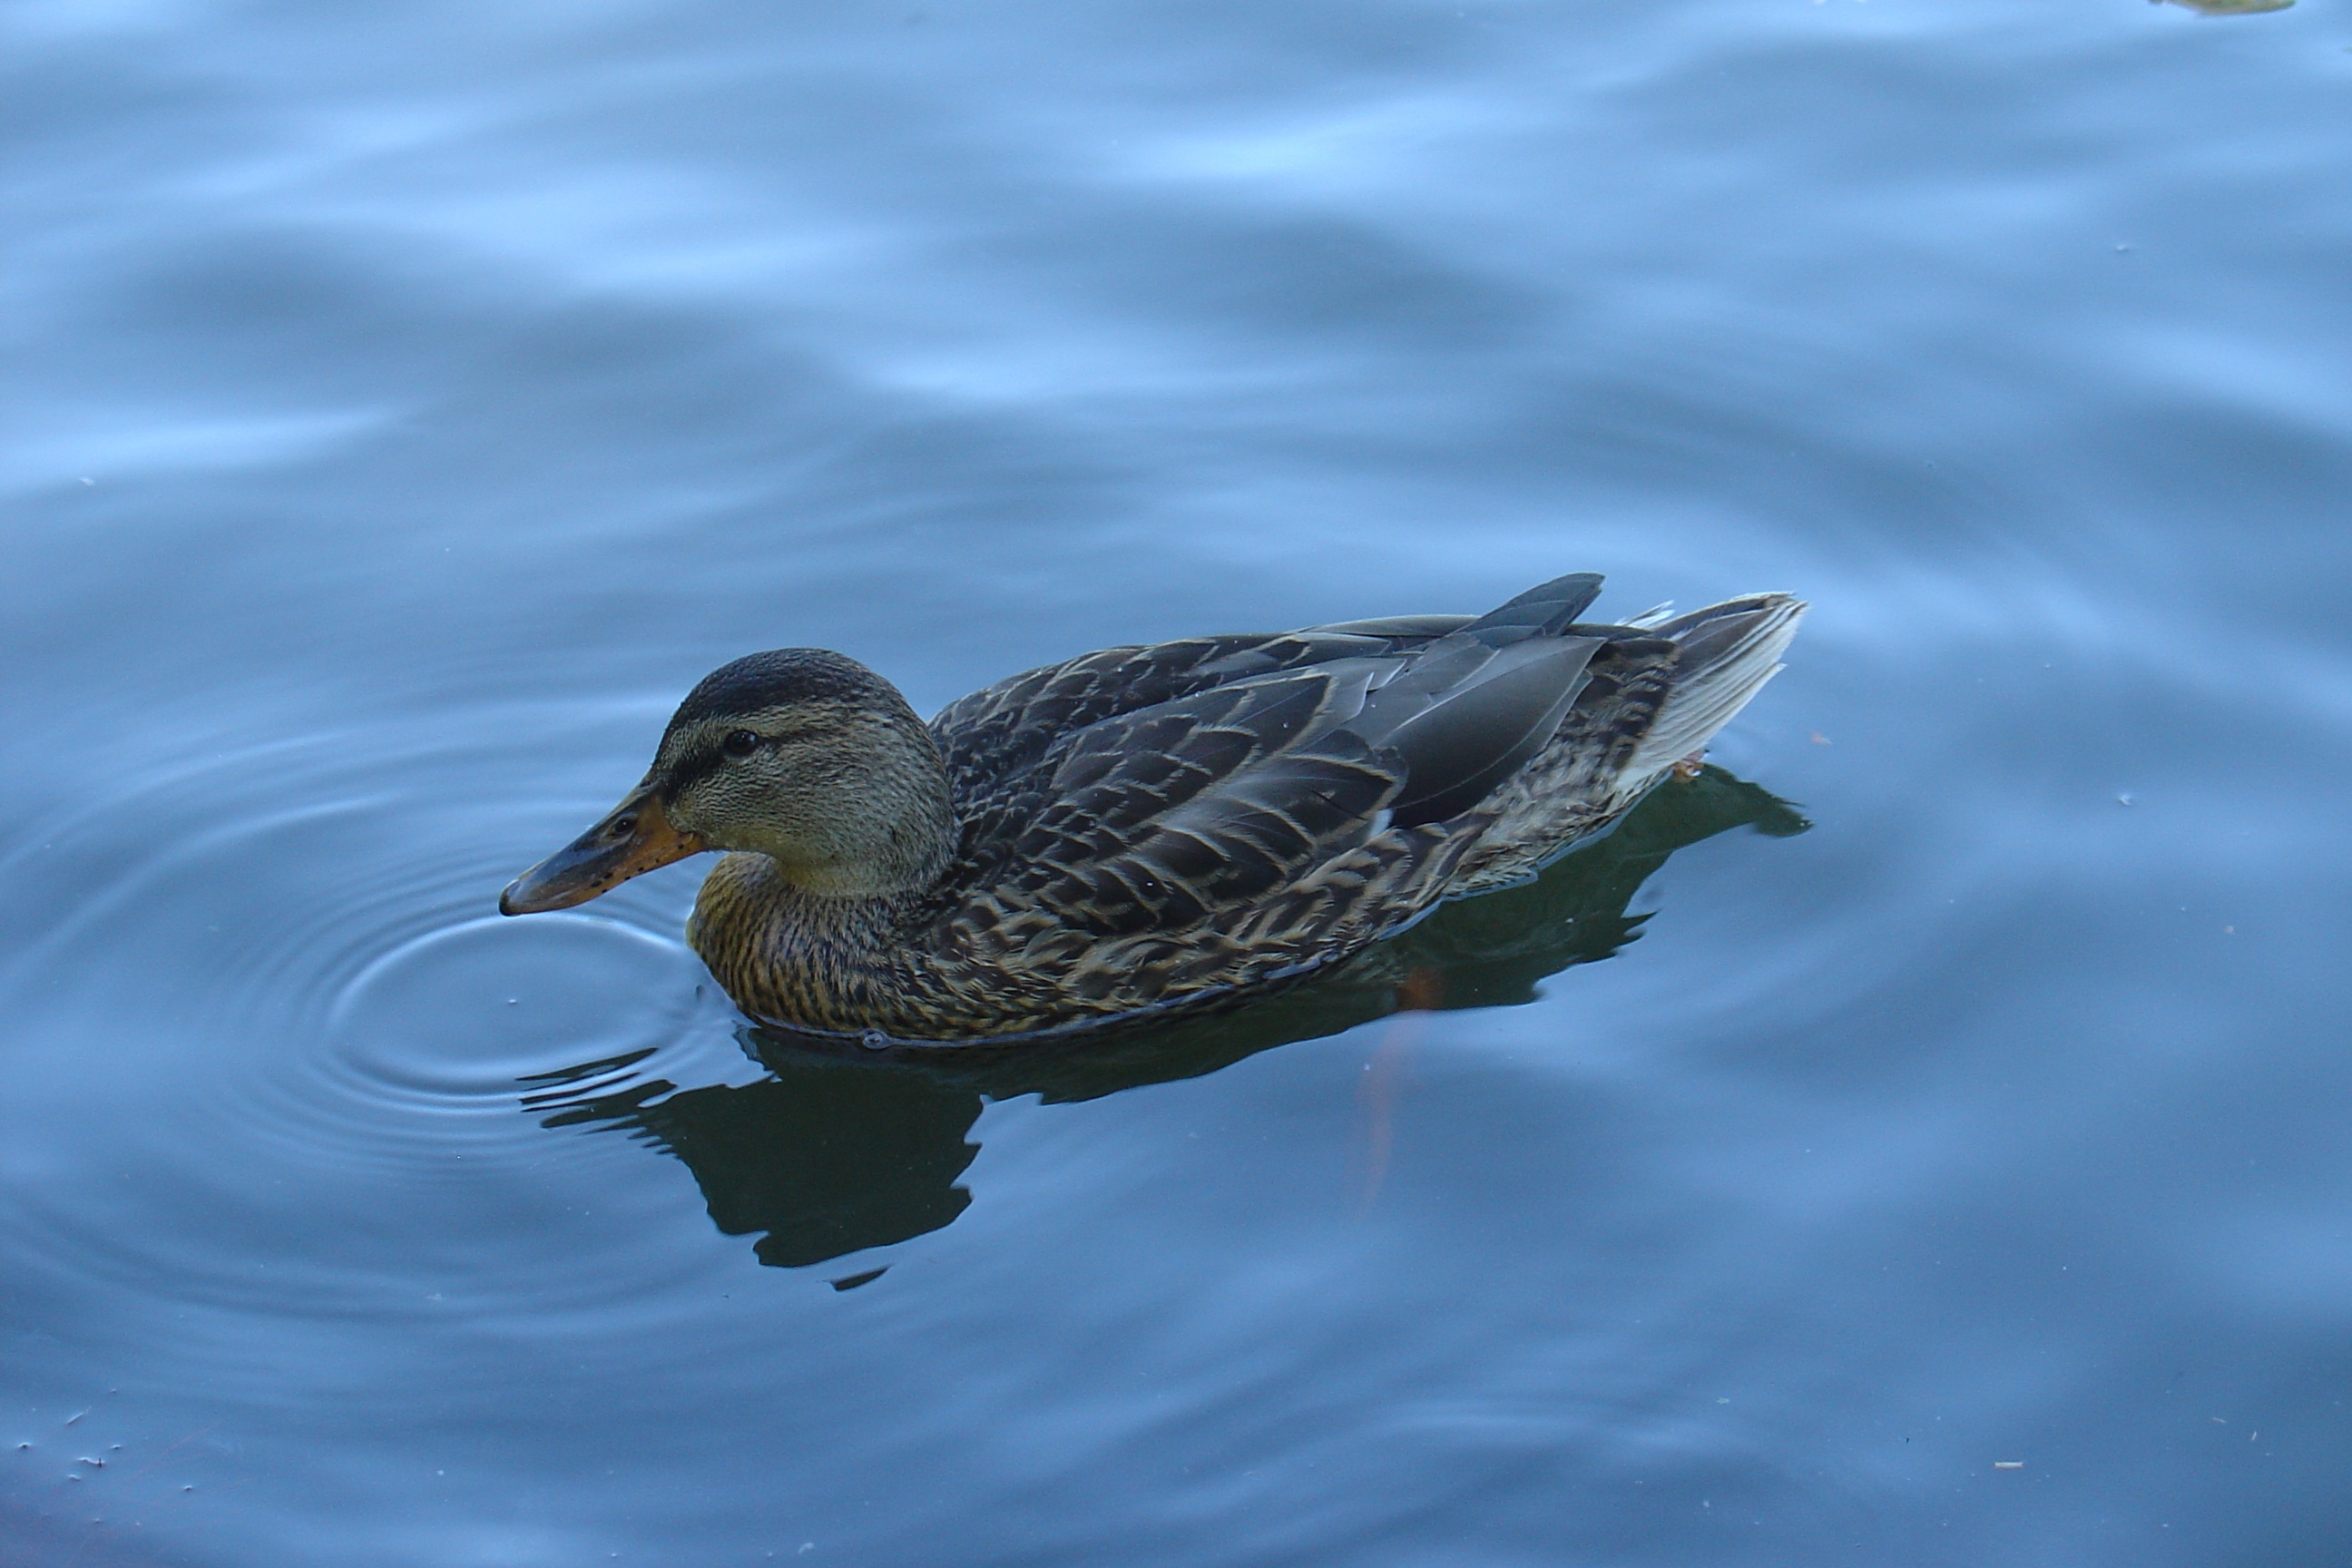
water, nature, bird, wing, lake, reflection, beak, fauna, duck, vertebrate, waterfowl, water bird, mallard, ducks geese and swans, seaduck